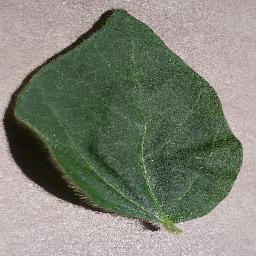
Label: Soybean___healthy